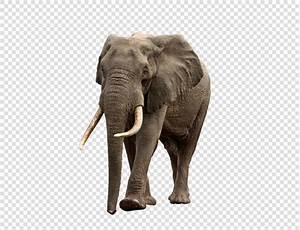
Label: elephant